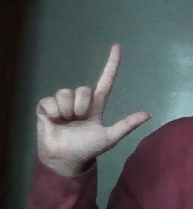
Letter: laam